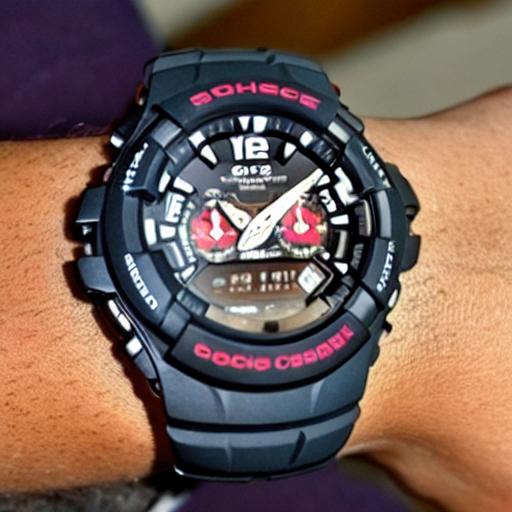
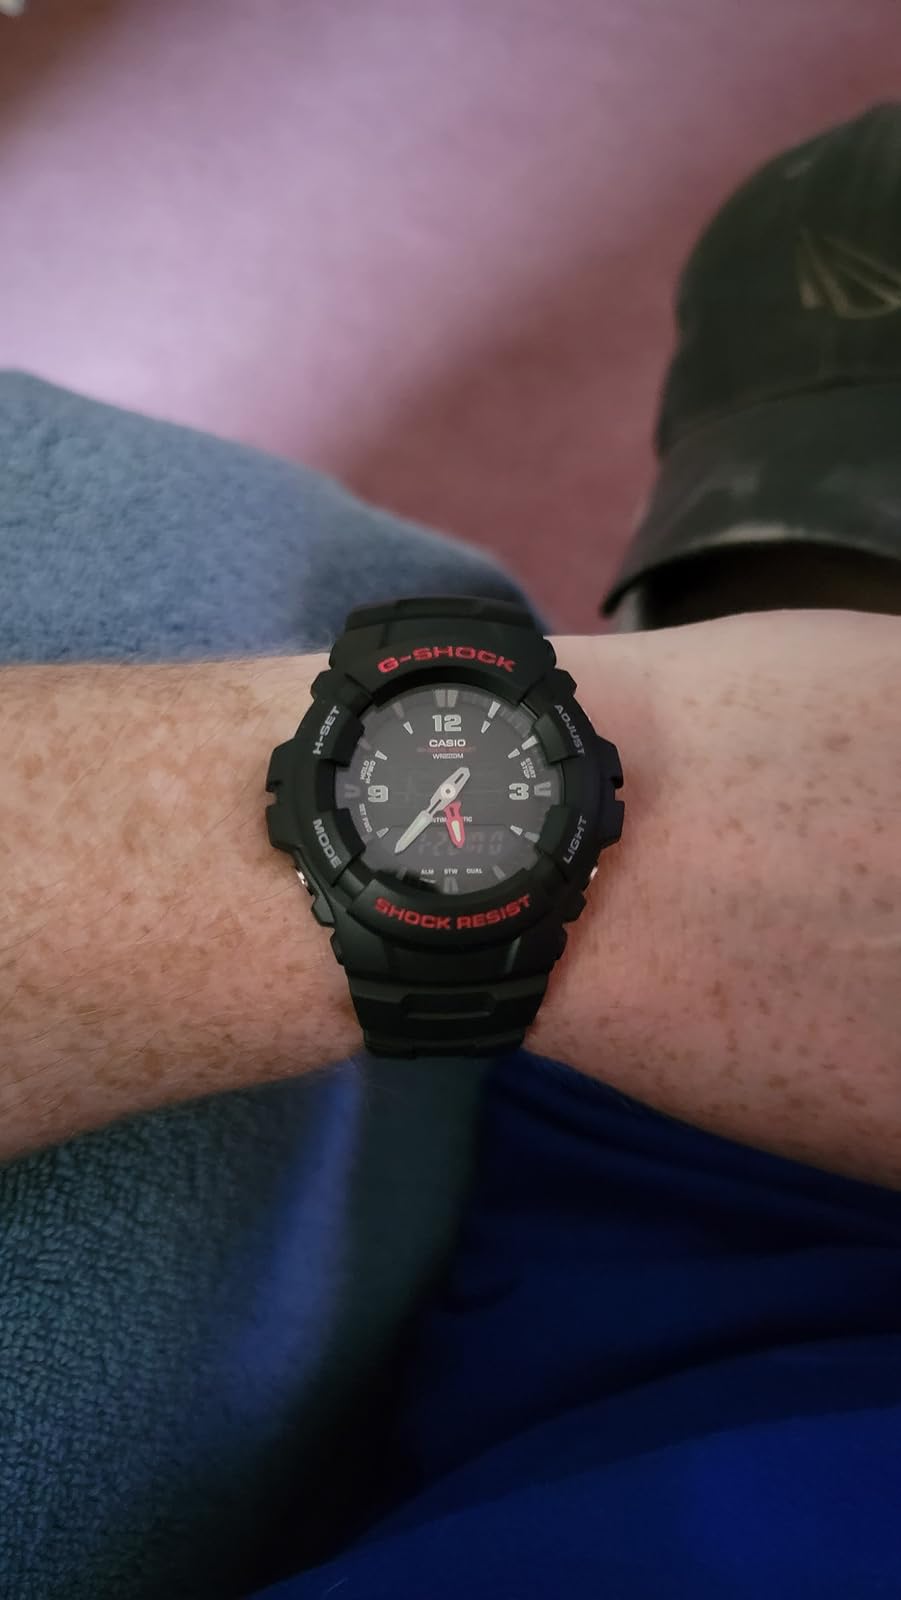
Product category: accessories_watch
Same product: no